Battle of Shiloh

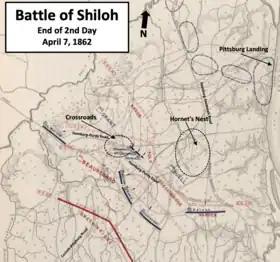
map showing Union armies driving Confederate army south and off the battlefield

Buell attacked again shortly after noon. In about two hours, Nelson and Crittenden reached the Hamburg-Purdy Road. Further west, McCook advanced westward on the Corinth-Pittsburg Landing Road, which caused a gap with Crittenden. The gap was filled by brigades from Grant's army that had been held in reserve. The Confederate army had held off Buell's fresh troops for a total of six hours, but their resistance was close to ending.